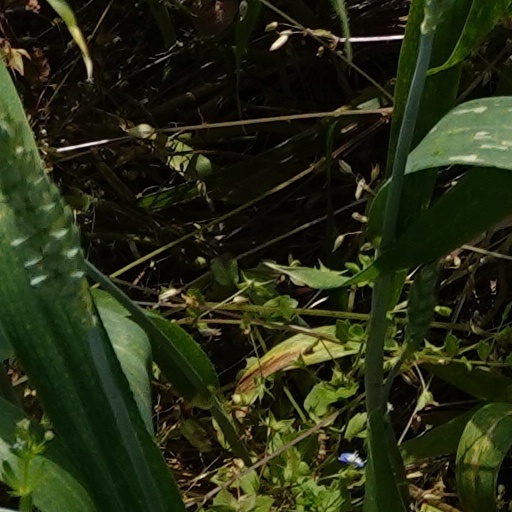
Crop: wheat